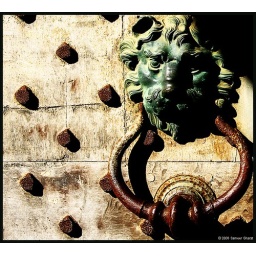
A door knocker on one of the doors to the Leeds Castle in UK.